List of crossings of the Cedar River (Washington)

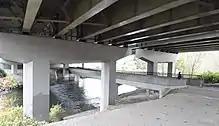
Interstate 405 bridges and a pedestrian bridge at Cedar River (Washington) in city of Renton, Washington

This is a list of bridges and other crossings of the Cedar River from Lake Washington upstream to Chester Morse Lake in the foothills of the Cascade Mountains.